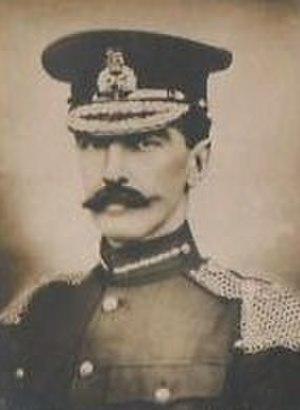
La famille Babington est une famille anglaise et anglo-irlandaise descendant de Sir John de Babington, seigneur du manoir de Babington, dans le Northumberland, qui vivait en 1178.